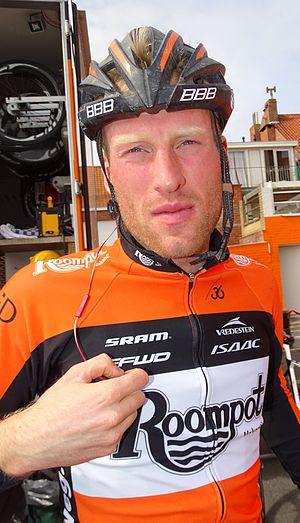
Reportage réalisé le mardi 31 mars à l'occasion du contre-la-montre individuel de la troisième étape secteur b des Trois jours de La Panne 2015 à La Panne, Belgique.
Berden de Vries, né le 10 mars 1989, est un coureur cycliste néerlandais, professionnel au sein de l'équipe Roompot-Nederlandse Loterij de 2015 à 2017.
La saison 2015 de l'équipe cycliste Roompot Oranje Peloton est la première de cette équipe continentale professionnelle. L'équipe s'appelle Roompot du 1ᵉʳ janvier au 8 mars inclus.